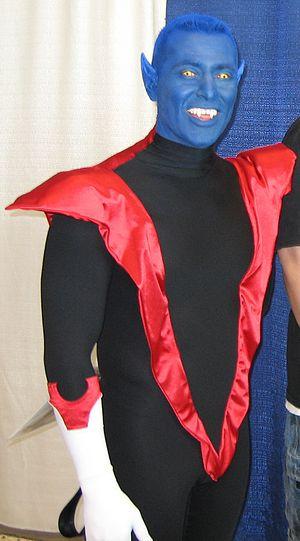
"Nocturne est une super-héroïne de l'univers de Marvel Comics. Créé par Jim Calafiore, le personnage de fiction est présent dans le scénario ""Professor W's X-Men"" de X-Men Millennial Visions en 2000. Nocturne est représentée pour la première fois dans le comic book Blink #4 en 2001. Cette histoire est publiée en France l'année suivante dans X-Men Hors Série nᵒ 8 de la collection Marvel France de l'éditeur Panini Comics.
Kurt Wagner, alias Diablo est un super-héros évoluant dans l'univers Marvel de la maison d'édition Marvel Comics. Créé par le scénariste Len Wein et le dessinateur Dave Cockrum, le personnage de fiction apparaît pour la première fois dans le comic book Giant-Size X-Men #1 en mai 1975, en compagnie des Nouveaux X-Men.